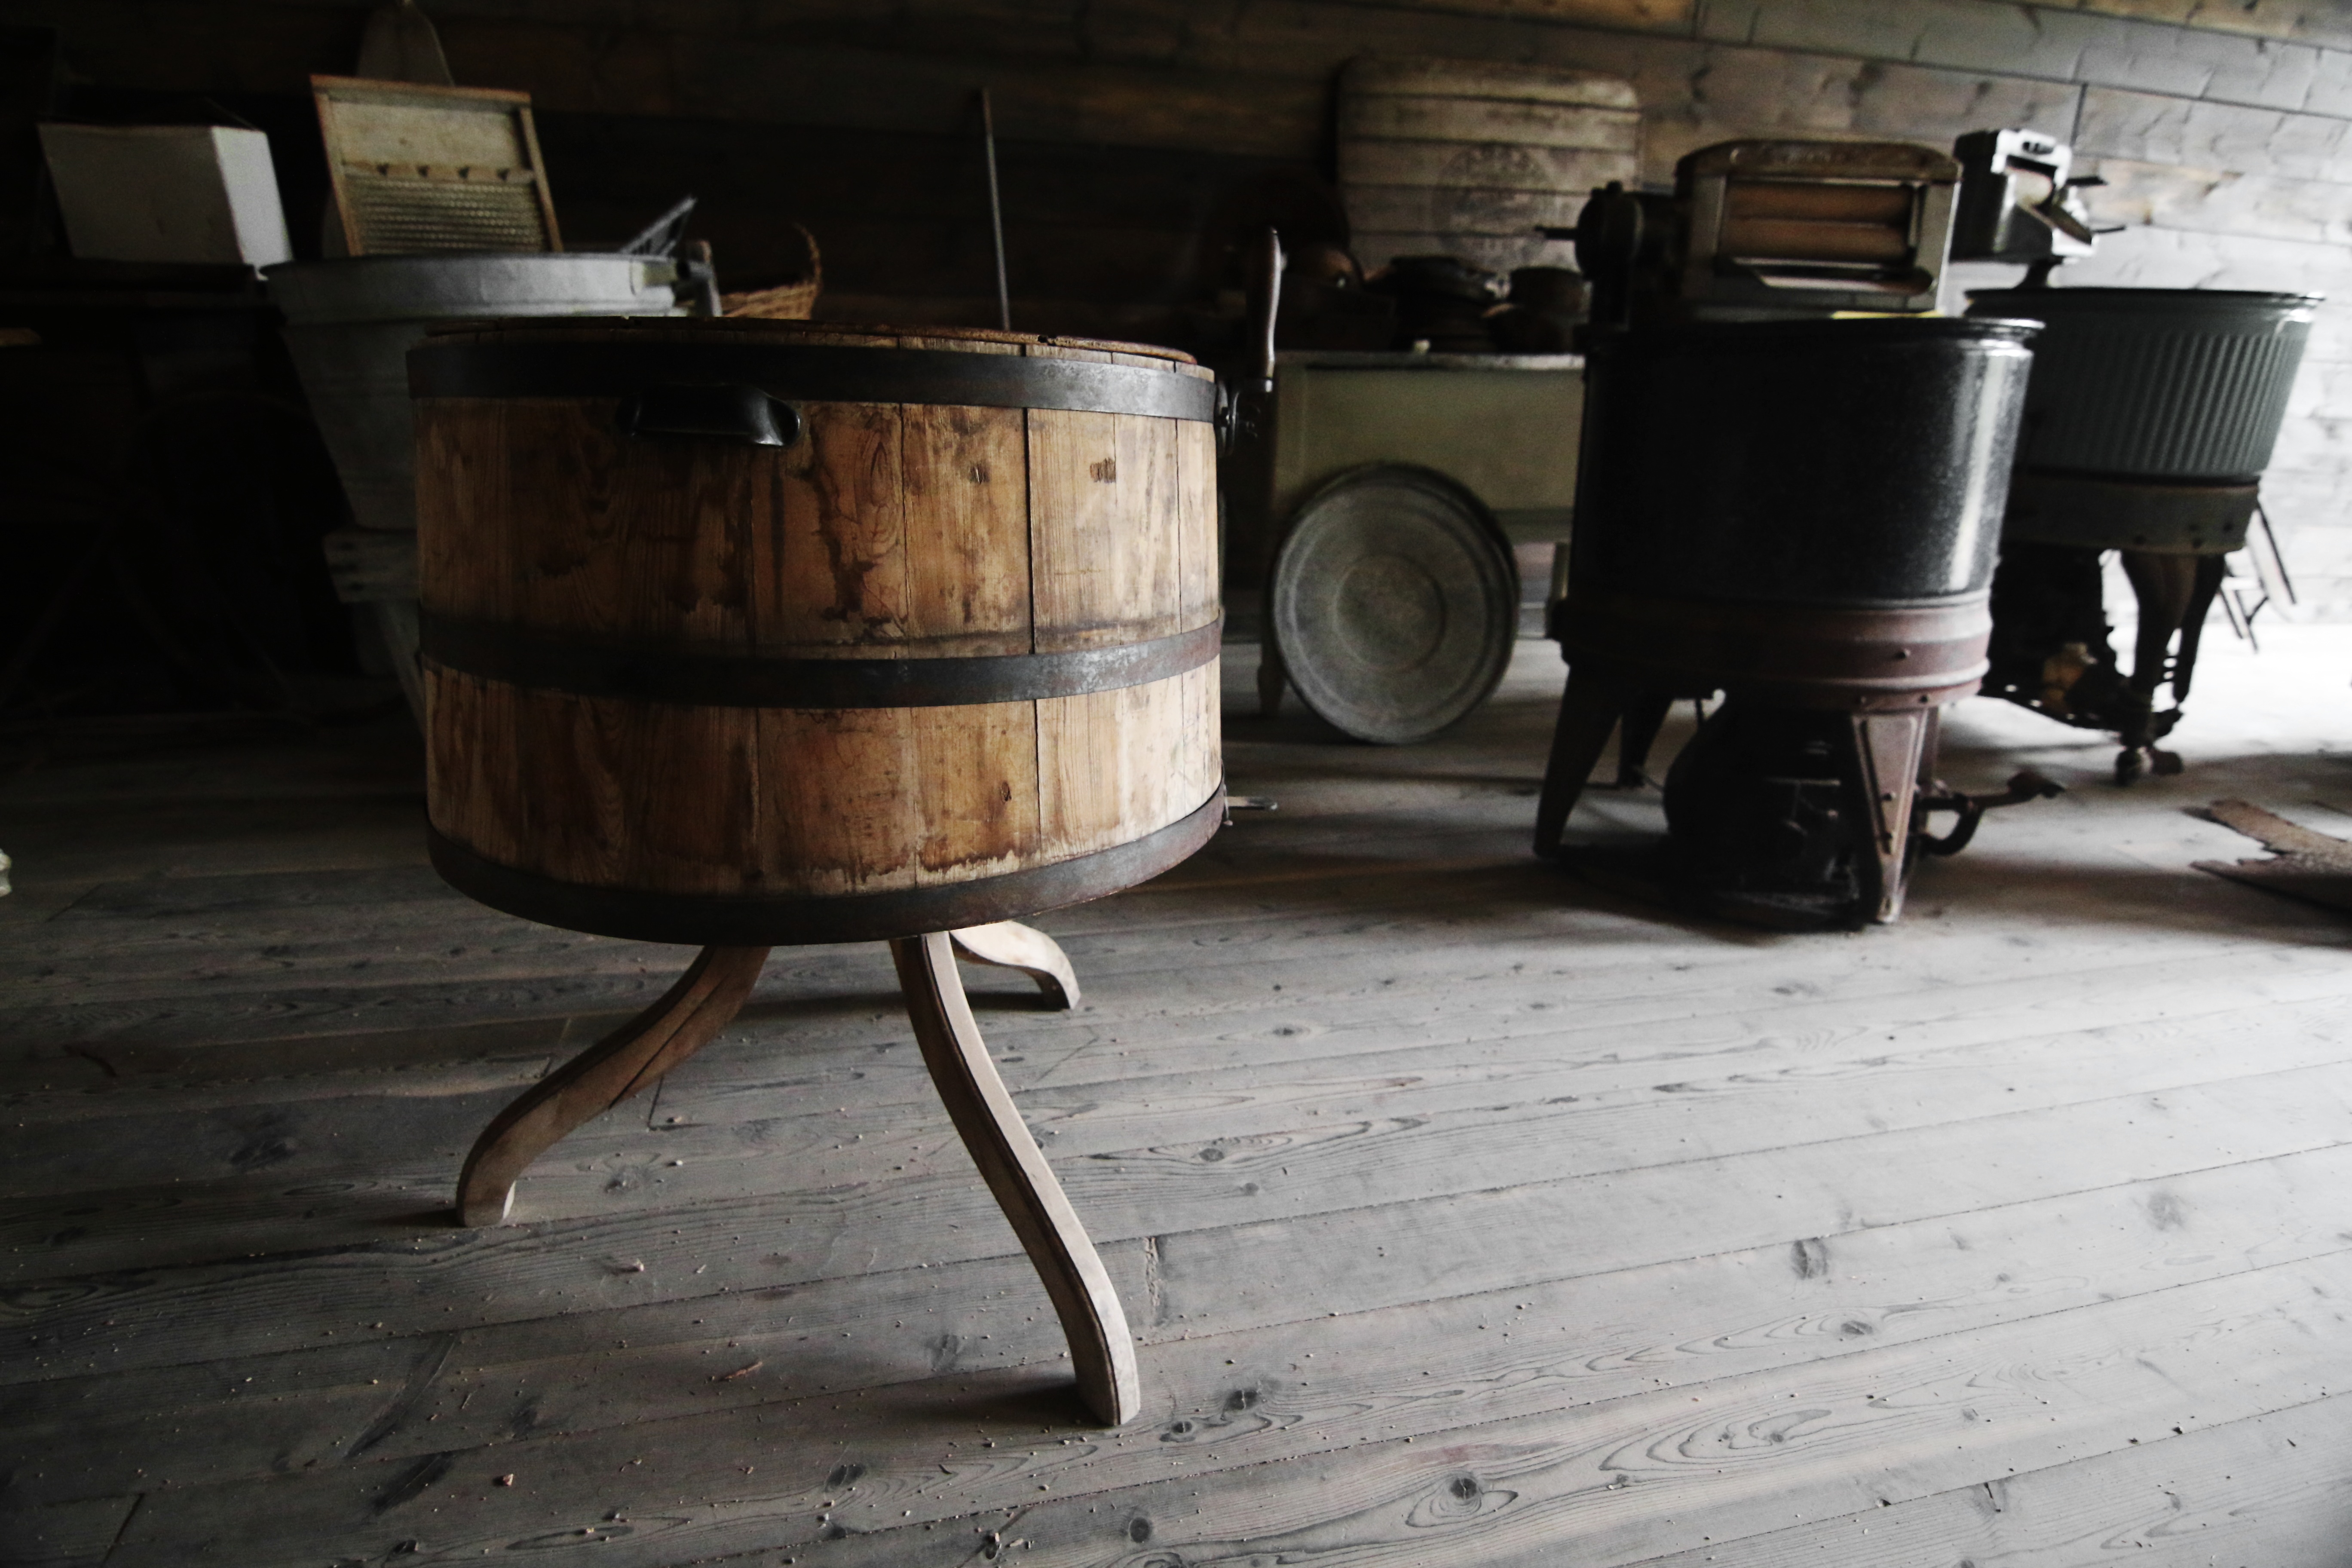
table, wood, floor, furniture, barrel, man made object